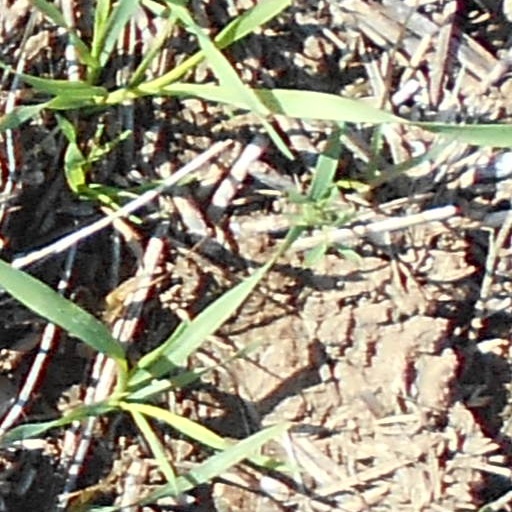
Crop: wheat